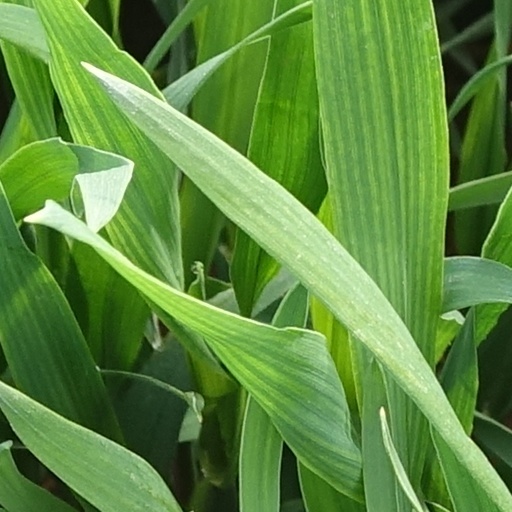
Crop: wheat